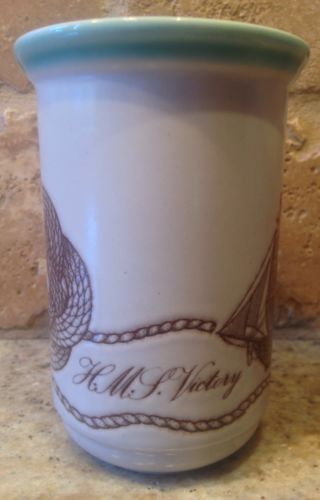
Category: mug